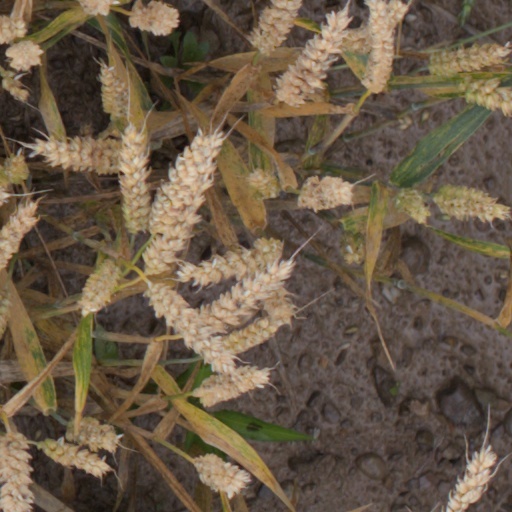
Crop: wheat